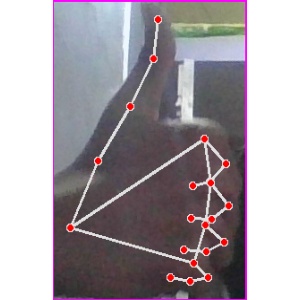
अक्षर: थ